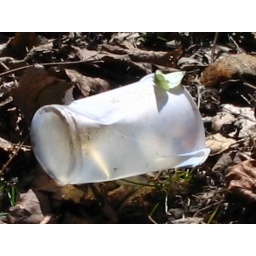
butterfly on a cup in colors